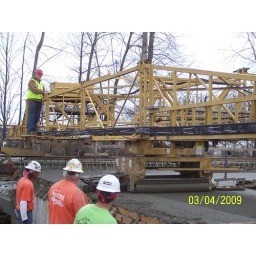
Crews make sure enough concrete is in front of the finishing machine rollers to ensure a smooth bridge deck.